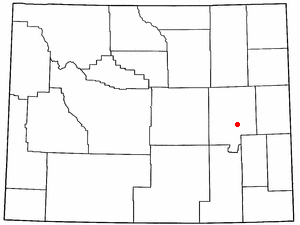
La ville américaine de Douglas est le siège du comté de Converse, dans l’État du Wyoming. En 2000, sa population s’élevait à 5 288 habitants.